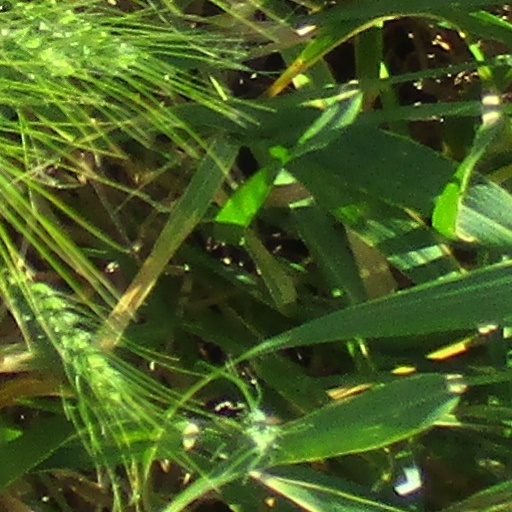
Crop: wheat